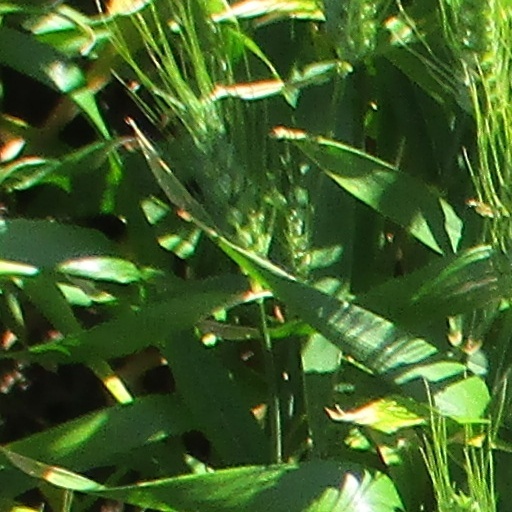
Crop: wheat